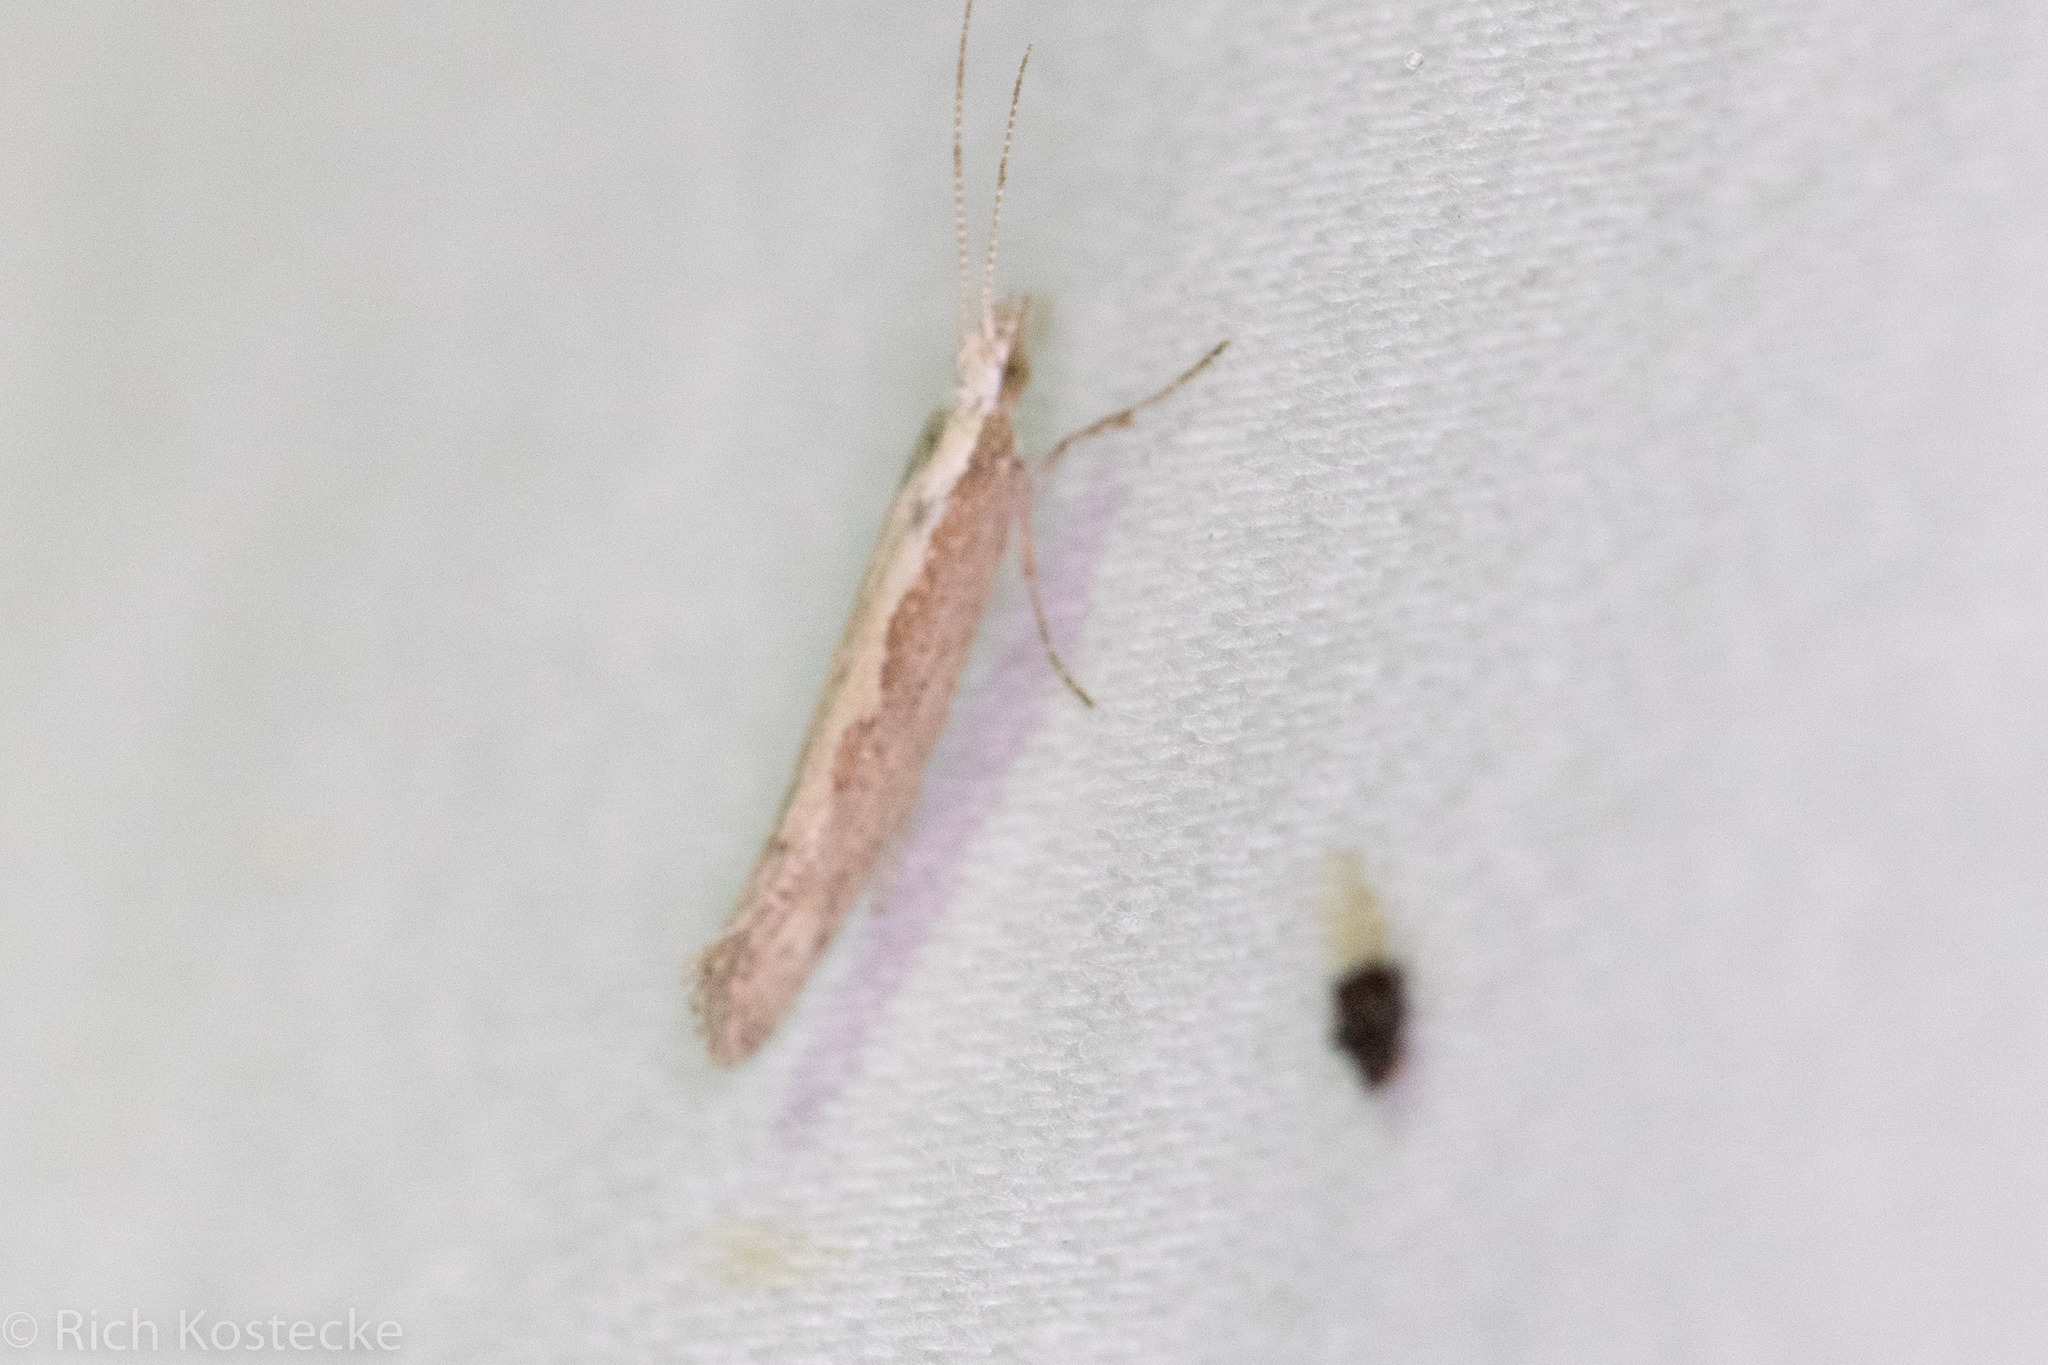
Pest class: diamondback_moth